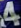
Number: 4